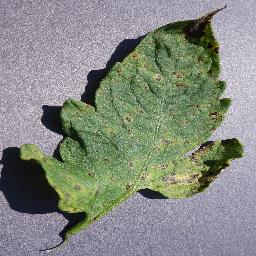
Label: Tomato___Septoria_leaf_spot